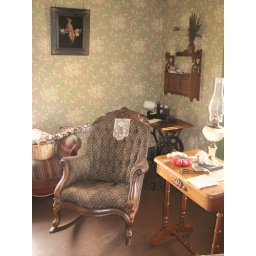
A chair, table, and sewing machine in the back parlor of the Tangen house at Living History Farms.